Correctional Service of Canada

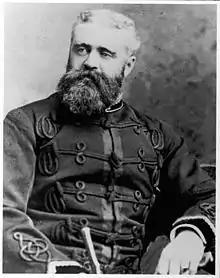
Warden Samuel L. Bedson, Manitoba Penitentiary (1880)

In 1868, the first Penitentiary Act brought prisons in Saint John, New Brunswick and Halifax, along with Kingston, under federal jurisdiction. Over the next twelve years, the federal government built Saint-Vincent-de-Paul Penitentiary in Saint-Vincent-de-Paul, Quebec (1873), Manitoba Penitentiary, in Stoney Mountain, Manitoba (1877), British Columbia Penitentiary, in New Westminster, British Columbia (1878) and Dorchester Penitentiary, in Dorchester, New Brunswick (1880). In 1906 the Alberta Penitentiary was opened in Edmonton, and the Saskatchewan Penitentiary was opened in Prince Albert in 1911. Buildings for these latter two facilities were constructed by forced labour performed by prisoners.